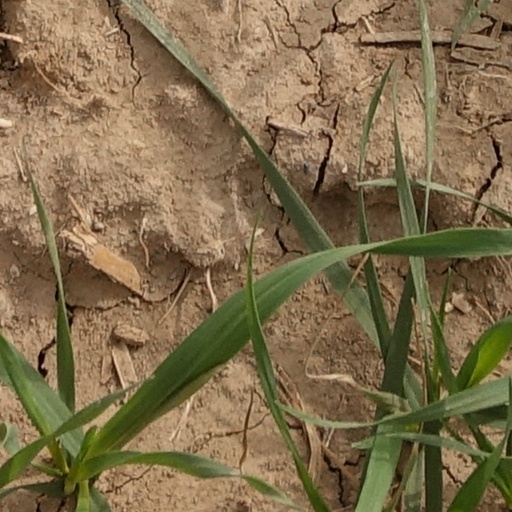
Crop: wheat